Ford Torino

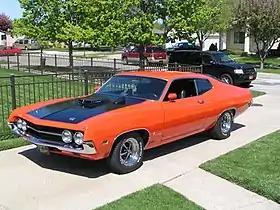
1970 Ford Torino Cobra SportsRoof

The Ford Torino is an automobile that was produced by Ford for the North American market between 1968 and 1976. It was a competitor in the intermediate market segment and essentially a twin to the Mercury Montego line.